Waxworks (1983 video game)

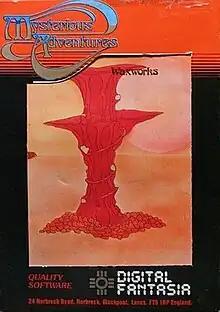
Original cover art

Waxworks is an interactive fiction game by Brian Howarth and Cliff J. Ogden. It was published by Digital Fantasia in 1983 for the Commodore 64, Plus/4, ZX Spectrum, and BBC Micro. It was the 11th game in the Mysterious Adventures series.